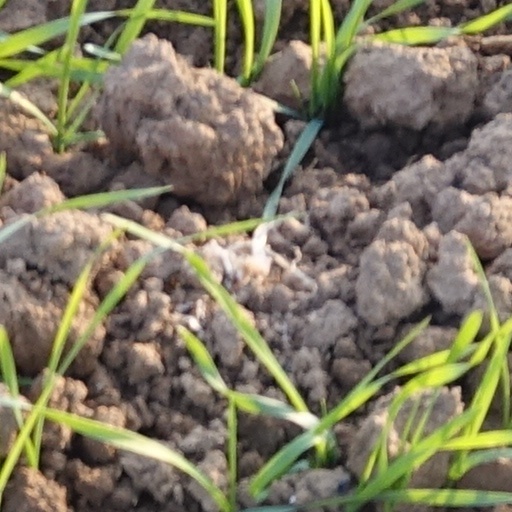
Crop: wheat